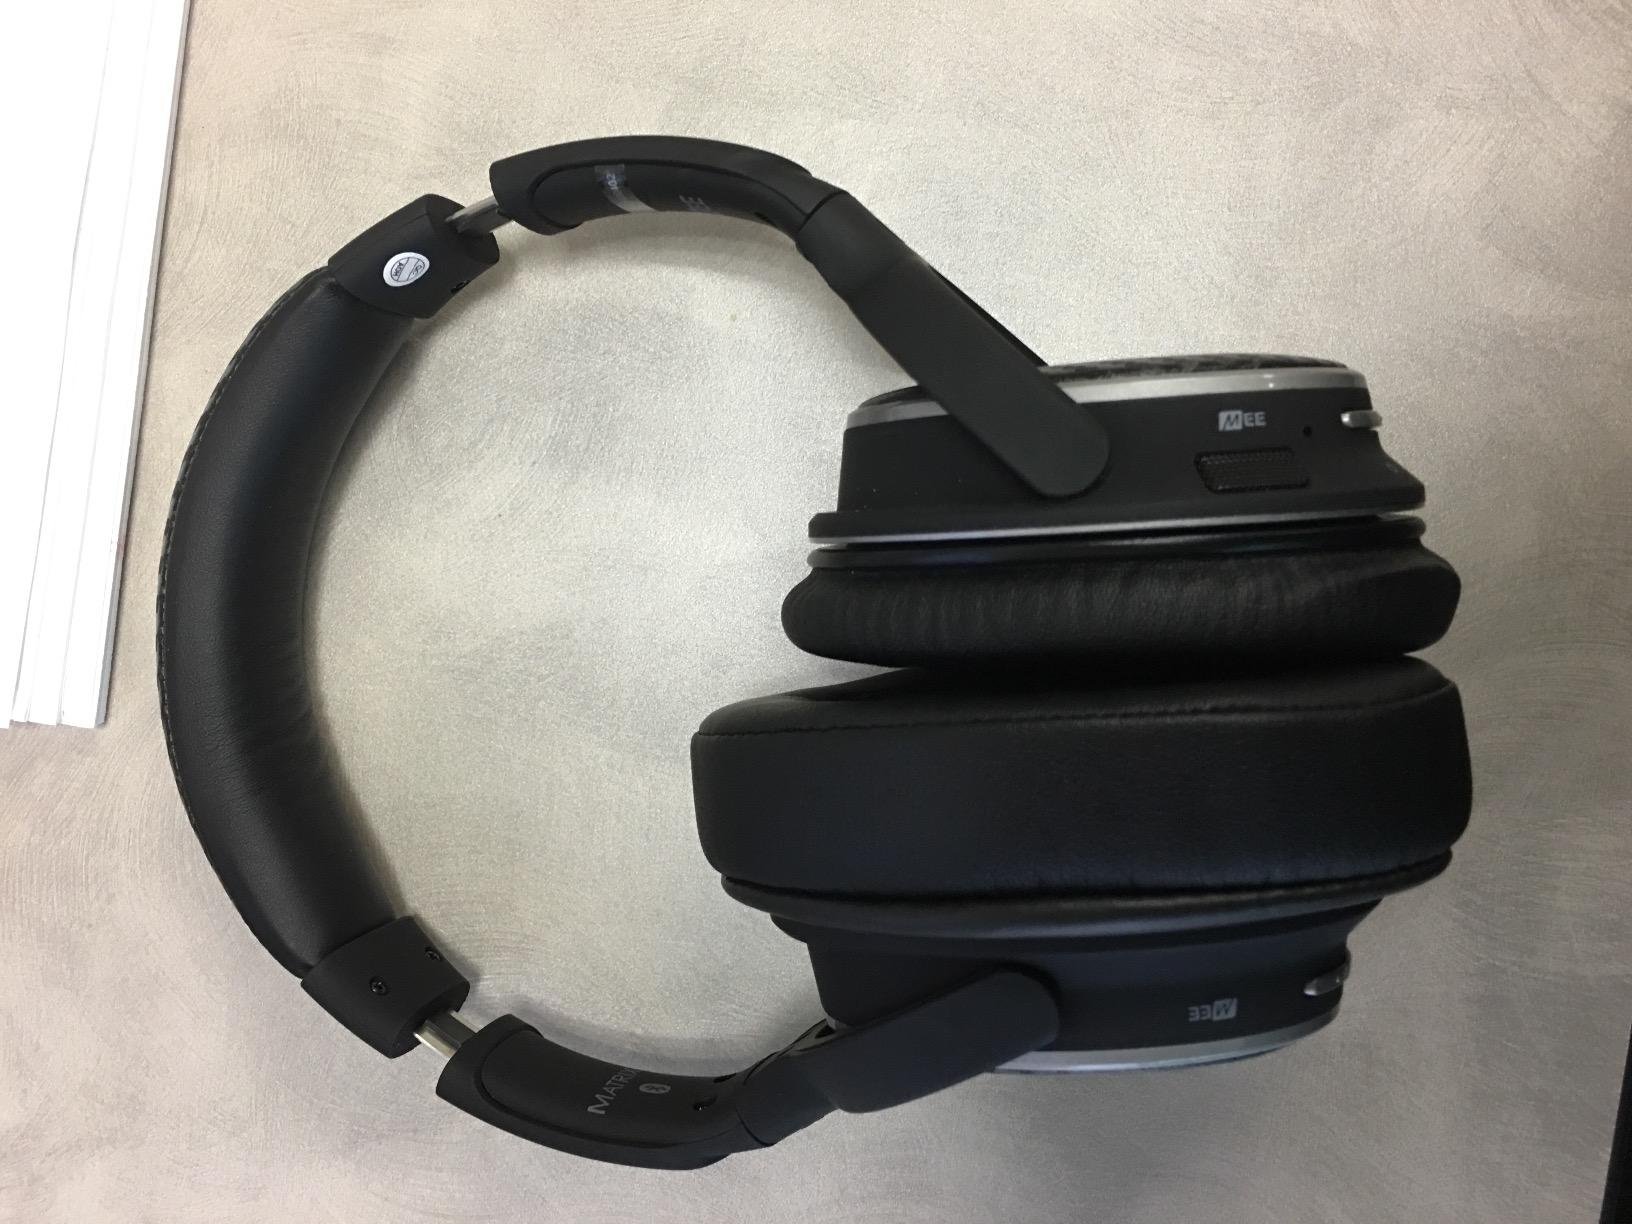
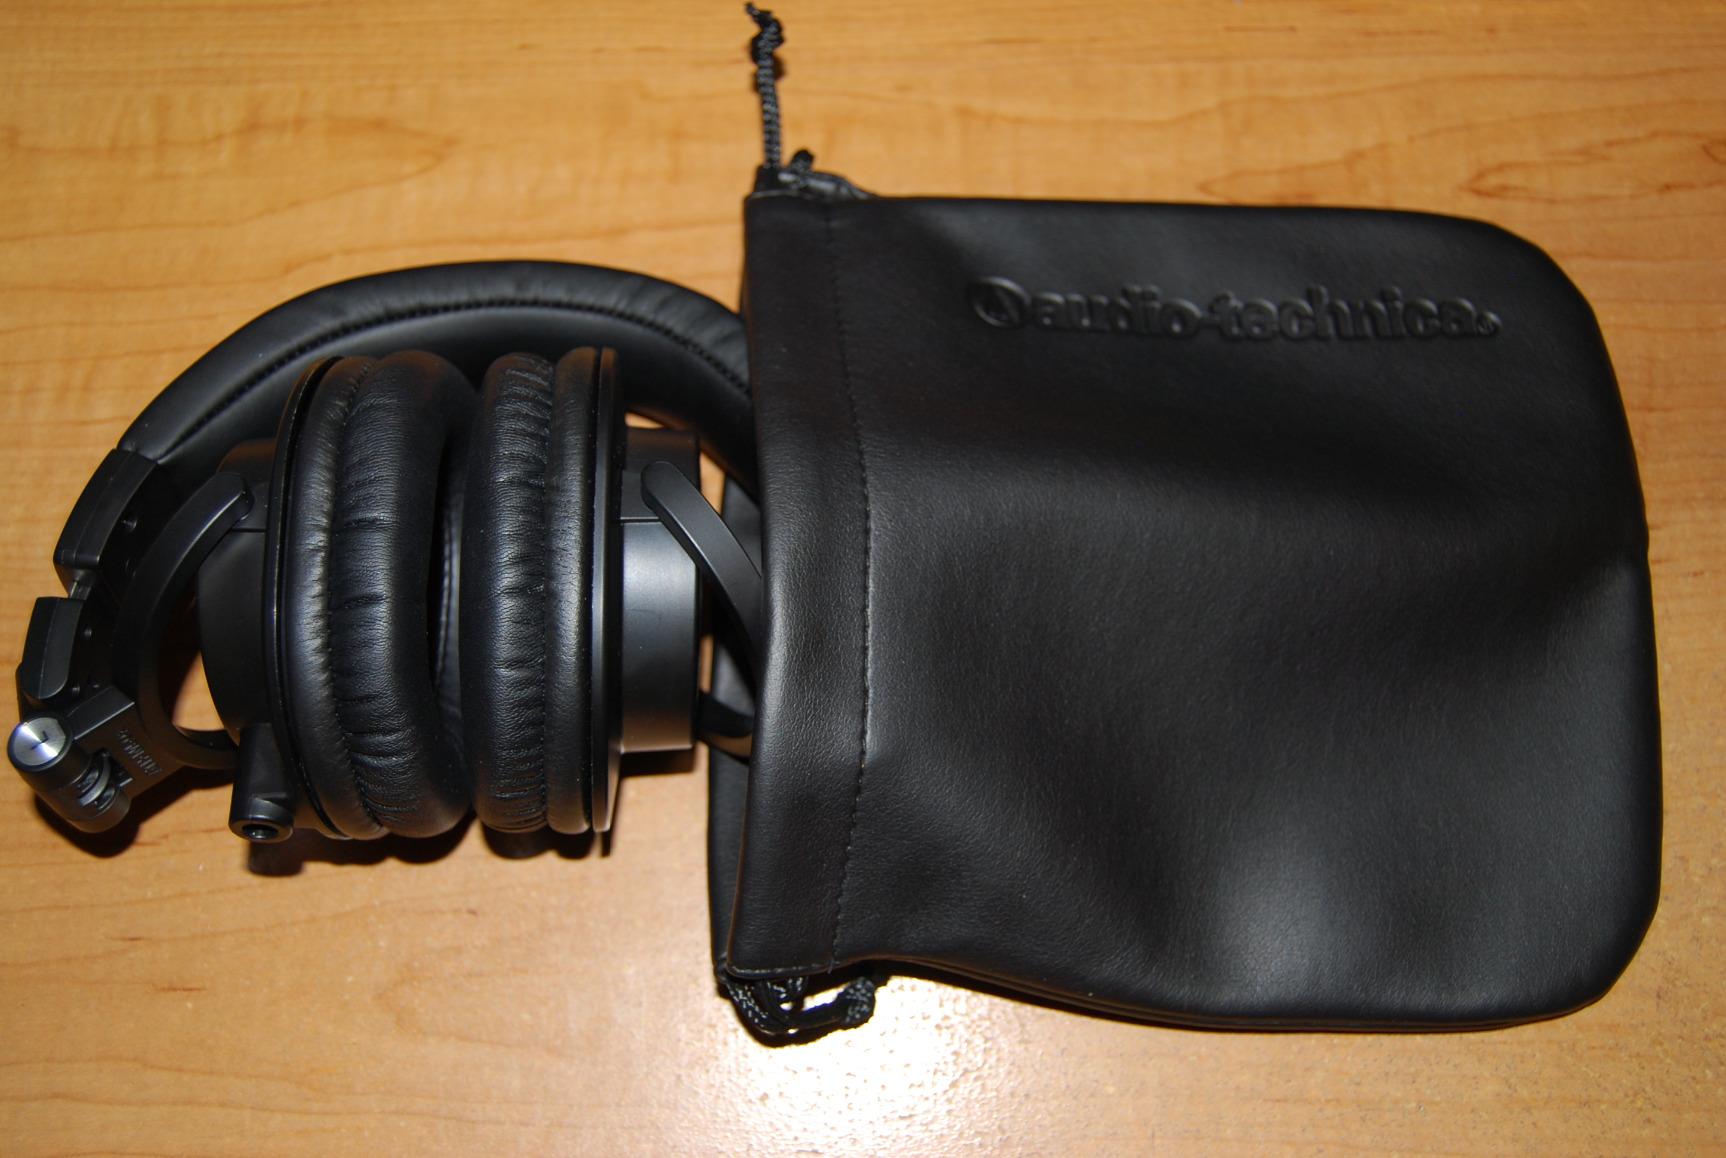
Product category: headphones
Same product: no